List of people executed for witchcraft

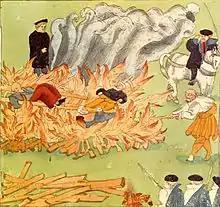
Artistic depiction of the execution by burning of three alleged witches in Baden, Switzerland in 1585

This is a list of people executed for witchcraft, many of whom were executed during organized witch-hunts, particularly during the 15th–18th centuries. Large numbers of people were prosecuted for witchcraft in Europe between 1560 and 1630.